Lada Niva

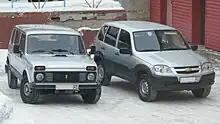
Lada 4x4 with Chevrolet Niva (2003-2019)

GM-AvtoVAZ, a joint venture between AvtoVAZ and General Motors, presented in 1998 the VAZ-2123, a new sport utility vehicle (SUV) based on the old VAZ 2121 engine, transmission and most mechanicals; but with a modern exterior design.